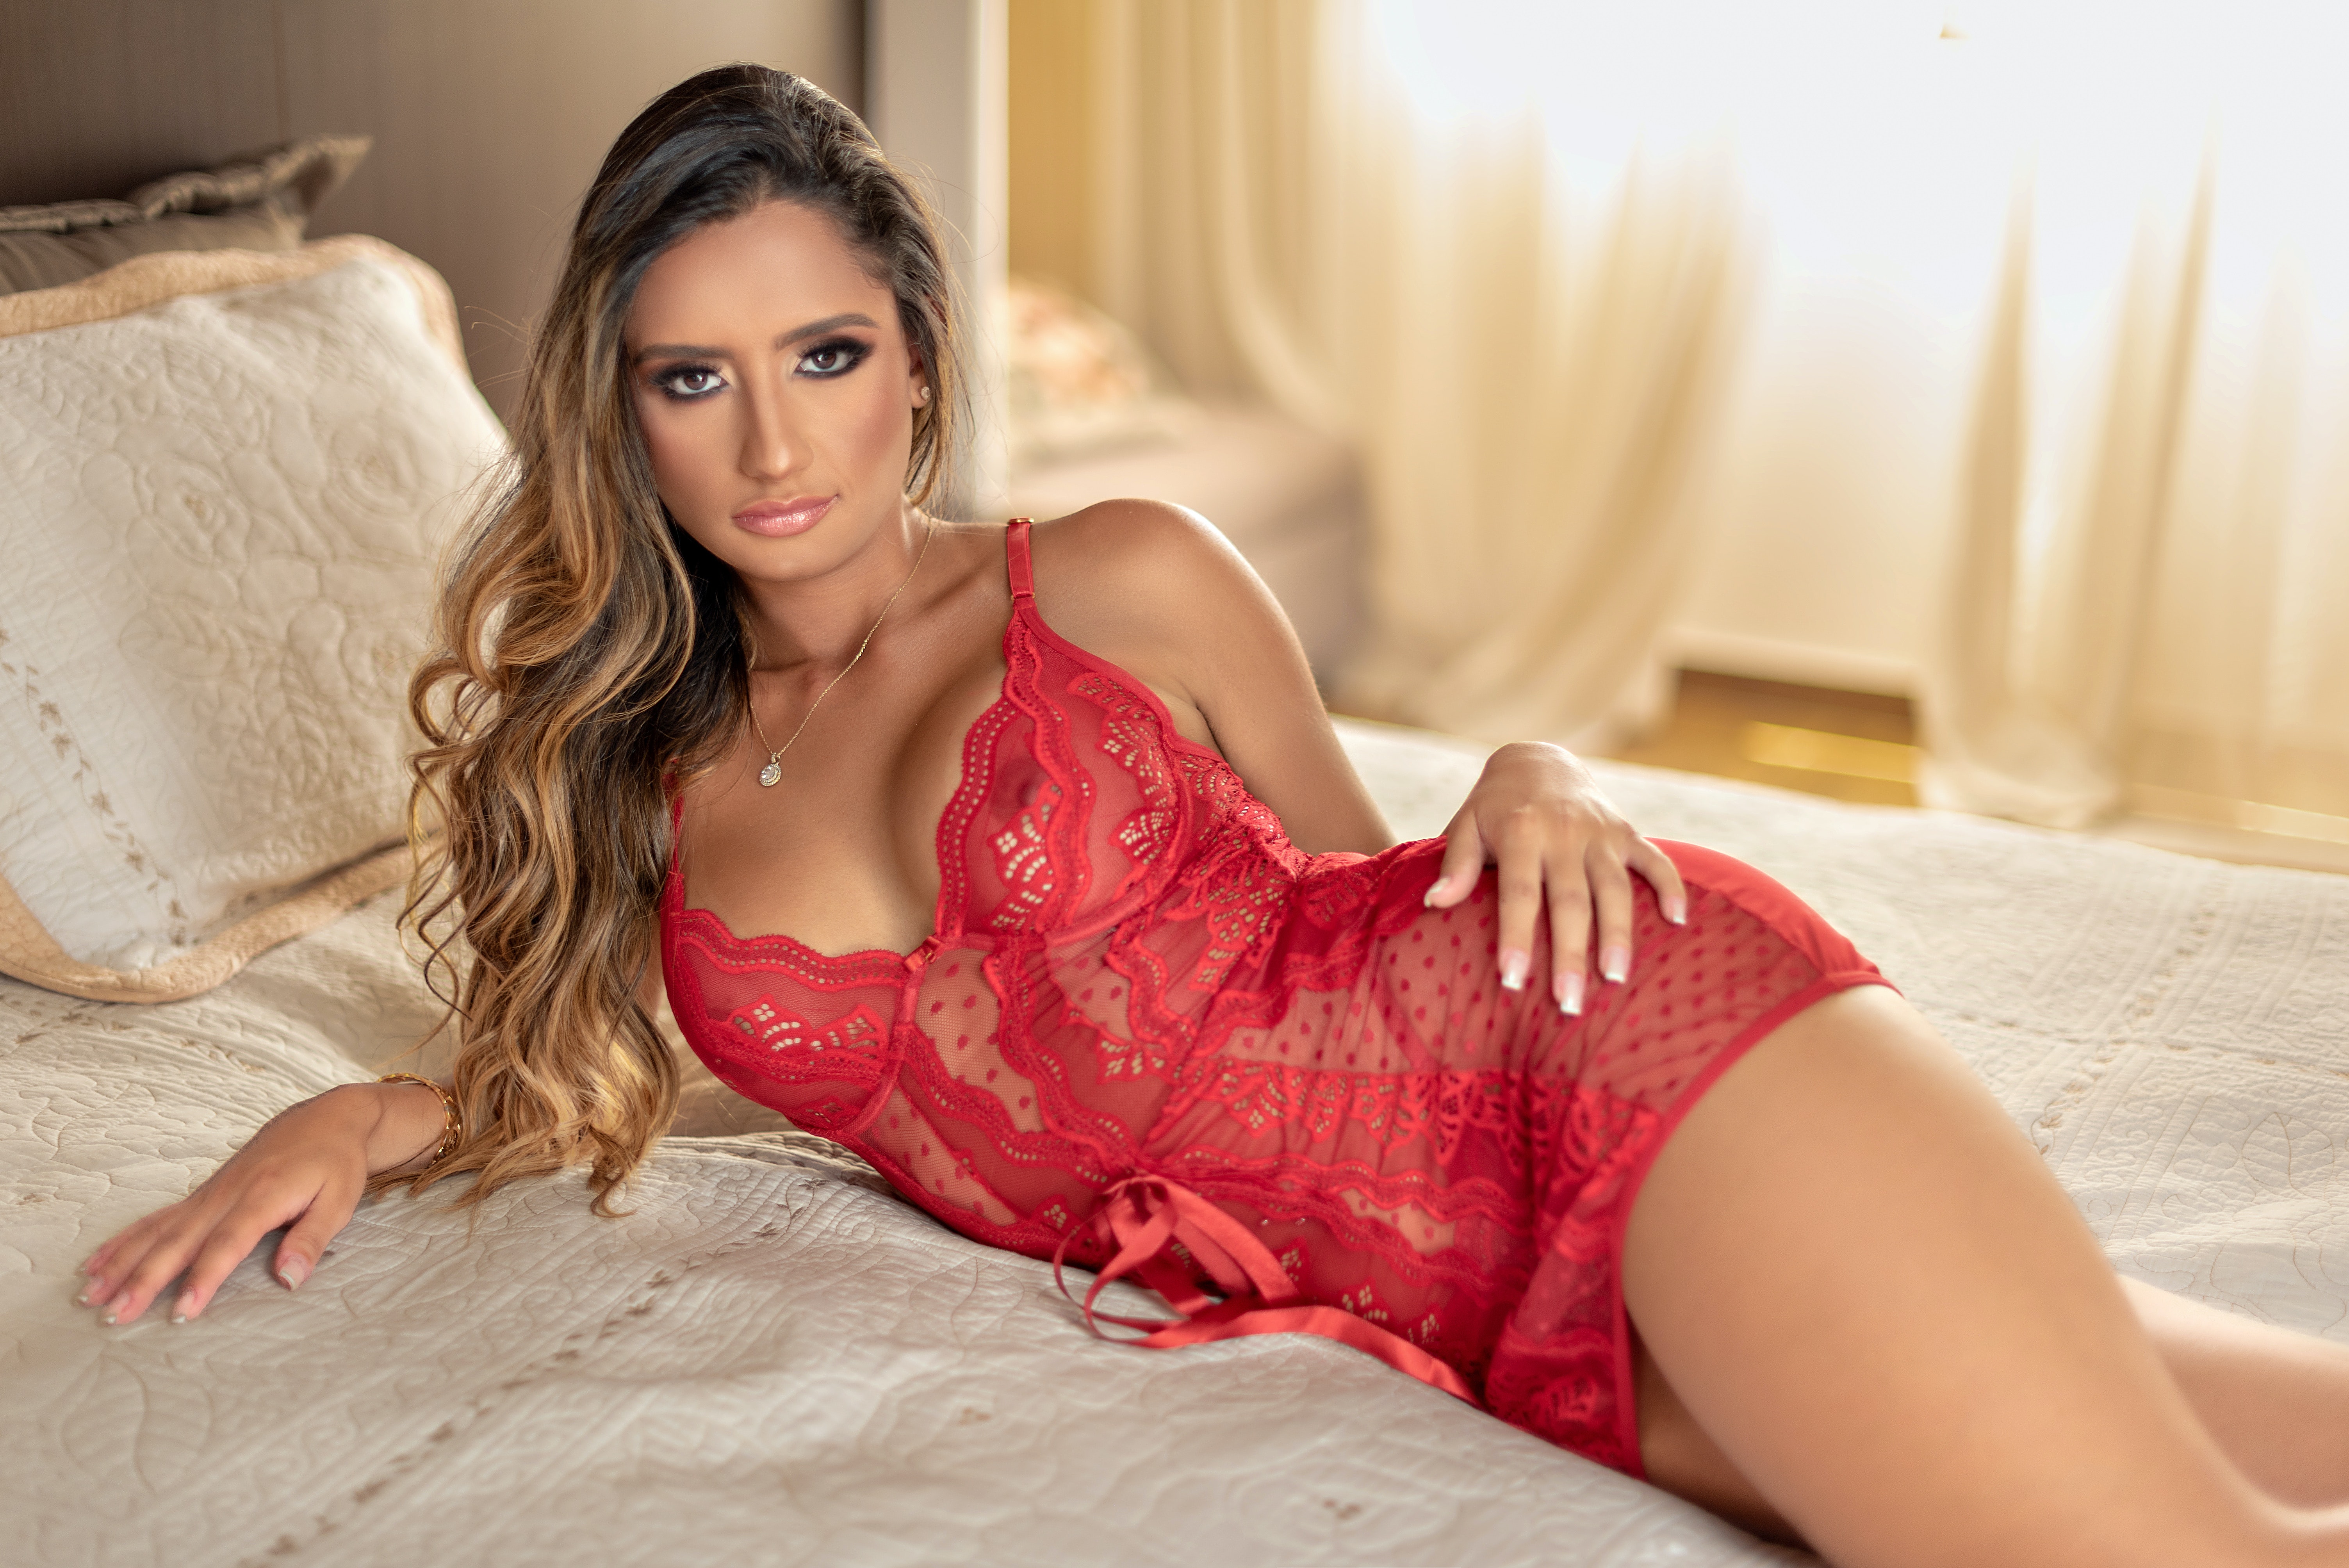
woman, joint, skin, head, lip, hand, arm, shoulder, eye, leg, dress, comfort, human body, flash photography, neck, textile, eyelash, waist, thigh, embellishment, finger, fashion design, black hair, fashion model, abdomen, happy, trunk, art model, long hair, jewellery, human leg, gown, formal wear, lingerie, blond, brown hair, sitting, chest, event, knee, day dress, peach, fashion accessory, foot, cocktail dress, headpiece, flesh, room, magenta, necklace, flooring, undergarment, photo shoot, portrait photography, sandal, bed, model